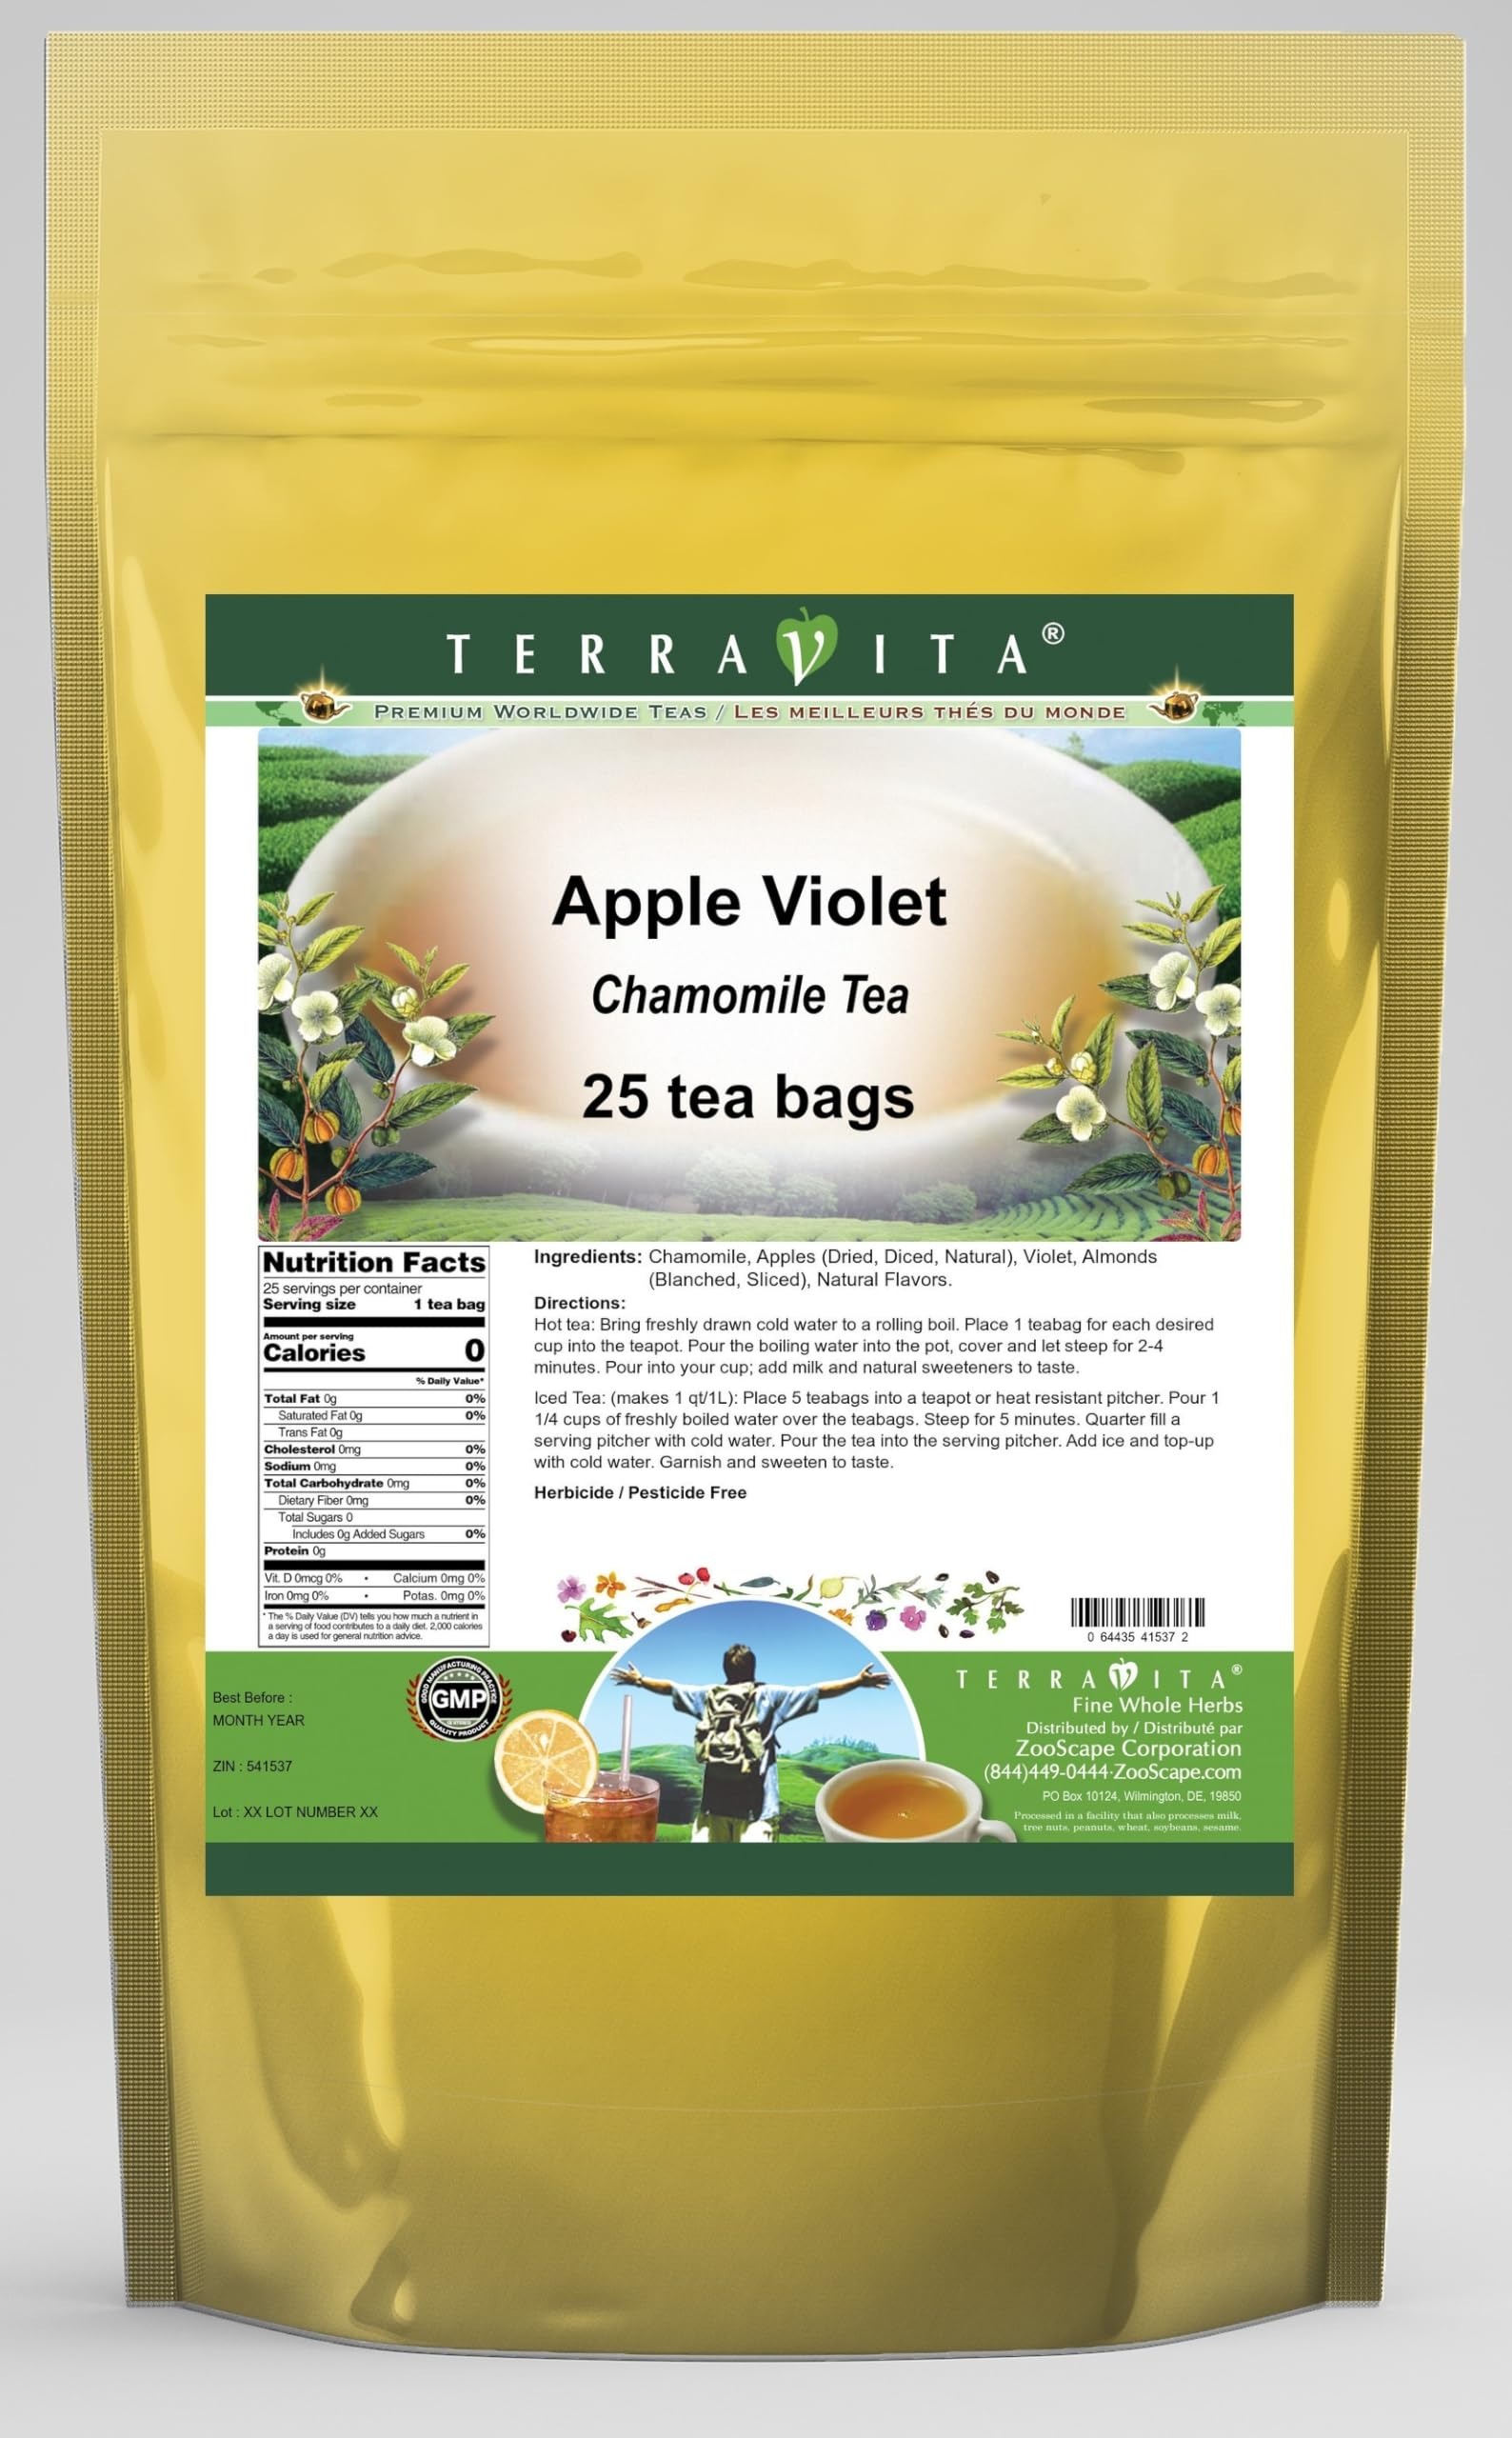
Item Name: Apple Violet Chamomile Tea (25 tea bags, ZIN: 541537) - 2 Pack
Bullet Point 1: Our Apple Violet Chamomile Tea is a delicious flavored Chamomile tea with Apples (Dried, Diced, Natural), Violet and Almonds that you will enjoy relaxing with anytime! The natural Apple Violet taste is delicious! - Ingredients: Chamomile tea, Apples (Dried, Diced, Natural), Violet, Almonds and Natural Apple Violet Flavor.
Bullet Point 2: No fillers.
Bullet Point 3: Manufacturer: TerraVita
Bullet Point 4: Size: 25 tea bags
Bullet Point 5: Chamomile Tea Bags - Packed in a convenient upright pouch!
Product Description: Our Apple Violet Chamomile Tea is a delicious flavored Chamomile tea with Apples (Dried, Diced, Natural), Violet and Almonds that you will enjoy relaxing with anytime! The natural Apple Violet taste is delicious! - Ingredients: Chamomile tea, Apples (Dried, Diced, Natural), Violet, Almonds and Natural Apple Violet Flavor. - Hot tea brewing method: Bring freshly drawn cold water to a rolling boil. Place 1 teabag for each desired cup into the teapot. Pour the boiling water into the pot, cover and let steep for 2-4 minutes. Pour into your cup; add milk and natural sweeteners to taste. - Iced tea brewing method: (to make 1 liter/quart): Place 5 teabags into a teapot or heat resistant pitcher. Pour 1 1/4 cups of freshly boiled water over the teabags. Steep for 5 minutes. Quarter fill a serving pitcher with cold water. Pour the tea into the serving pitcher. Add ice and top-up with cold water. Garnish and sweeten to taste. - TerraVita is an exclusive line of premium-quality, natural source products that use only the finest, purest and most potent ingredients found around the world. TerraVita is hallmarked by the highest possible standards of purity, potency, stability and freshness. All of our products are prepared with the highest elements of quality control, from raw materials through the entire manufacturing process, up to and including the moment that the bottles or bags are sealed for freshness and shipped out to you. Our highest possible standards are certified by independent laboratories and backed by our personal guarantee. - TerraVita exists to meet and ensure your family's health and wellness without the harmful effects of chemicals and health products. We strive to make all of our products affordable and reliable and are constantly searching the market to maintain o
Value: 50.0
Unit: Count

Price: 35.63